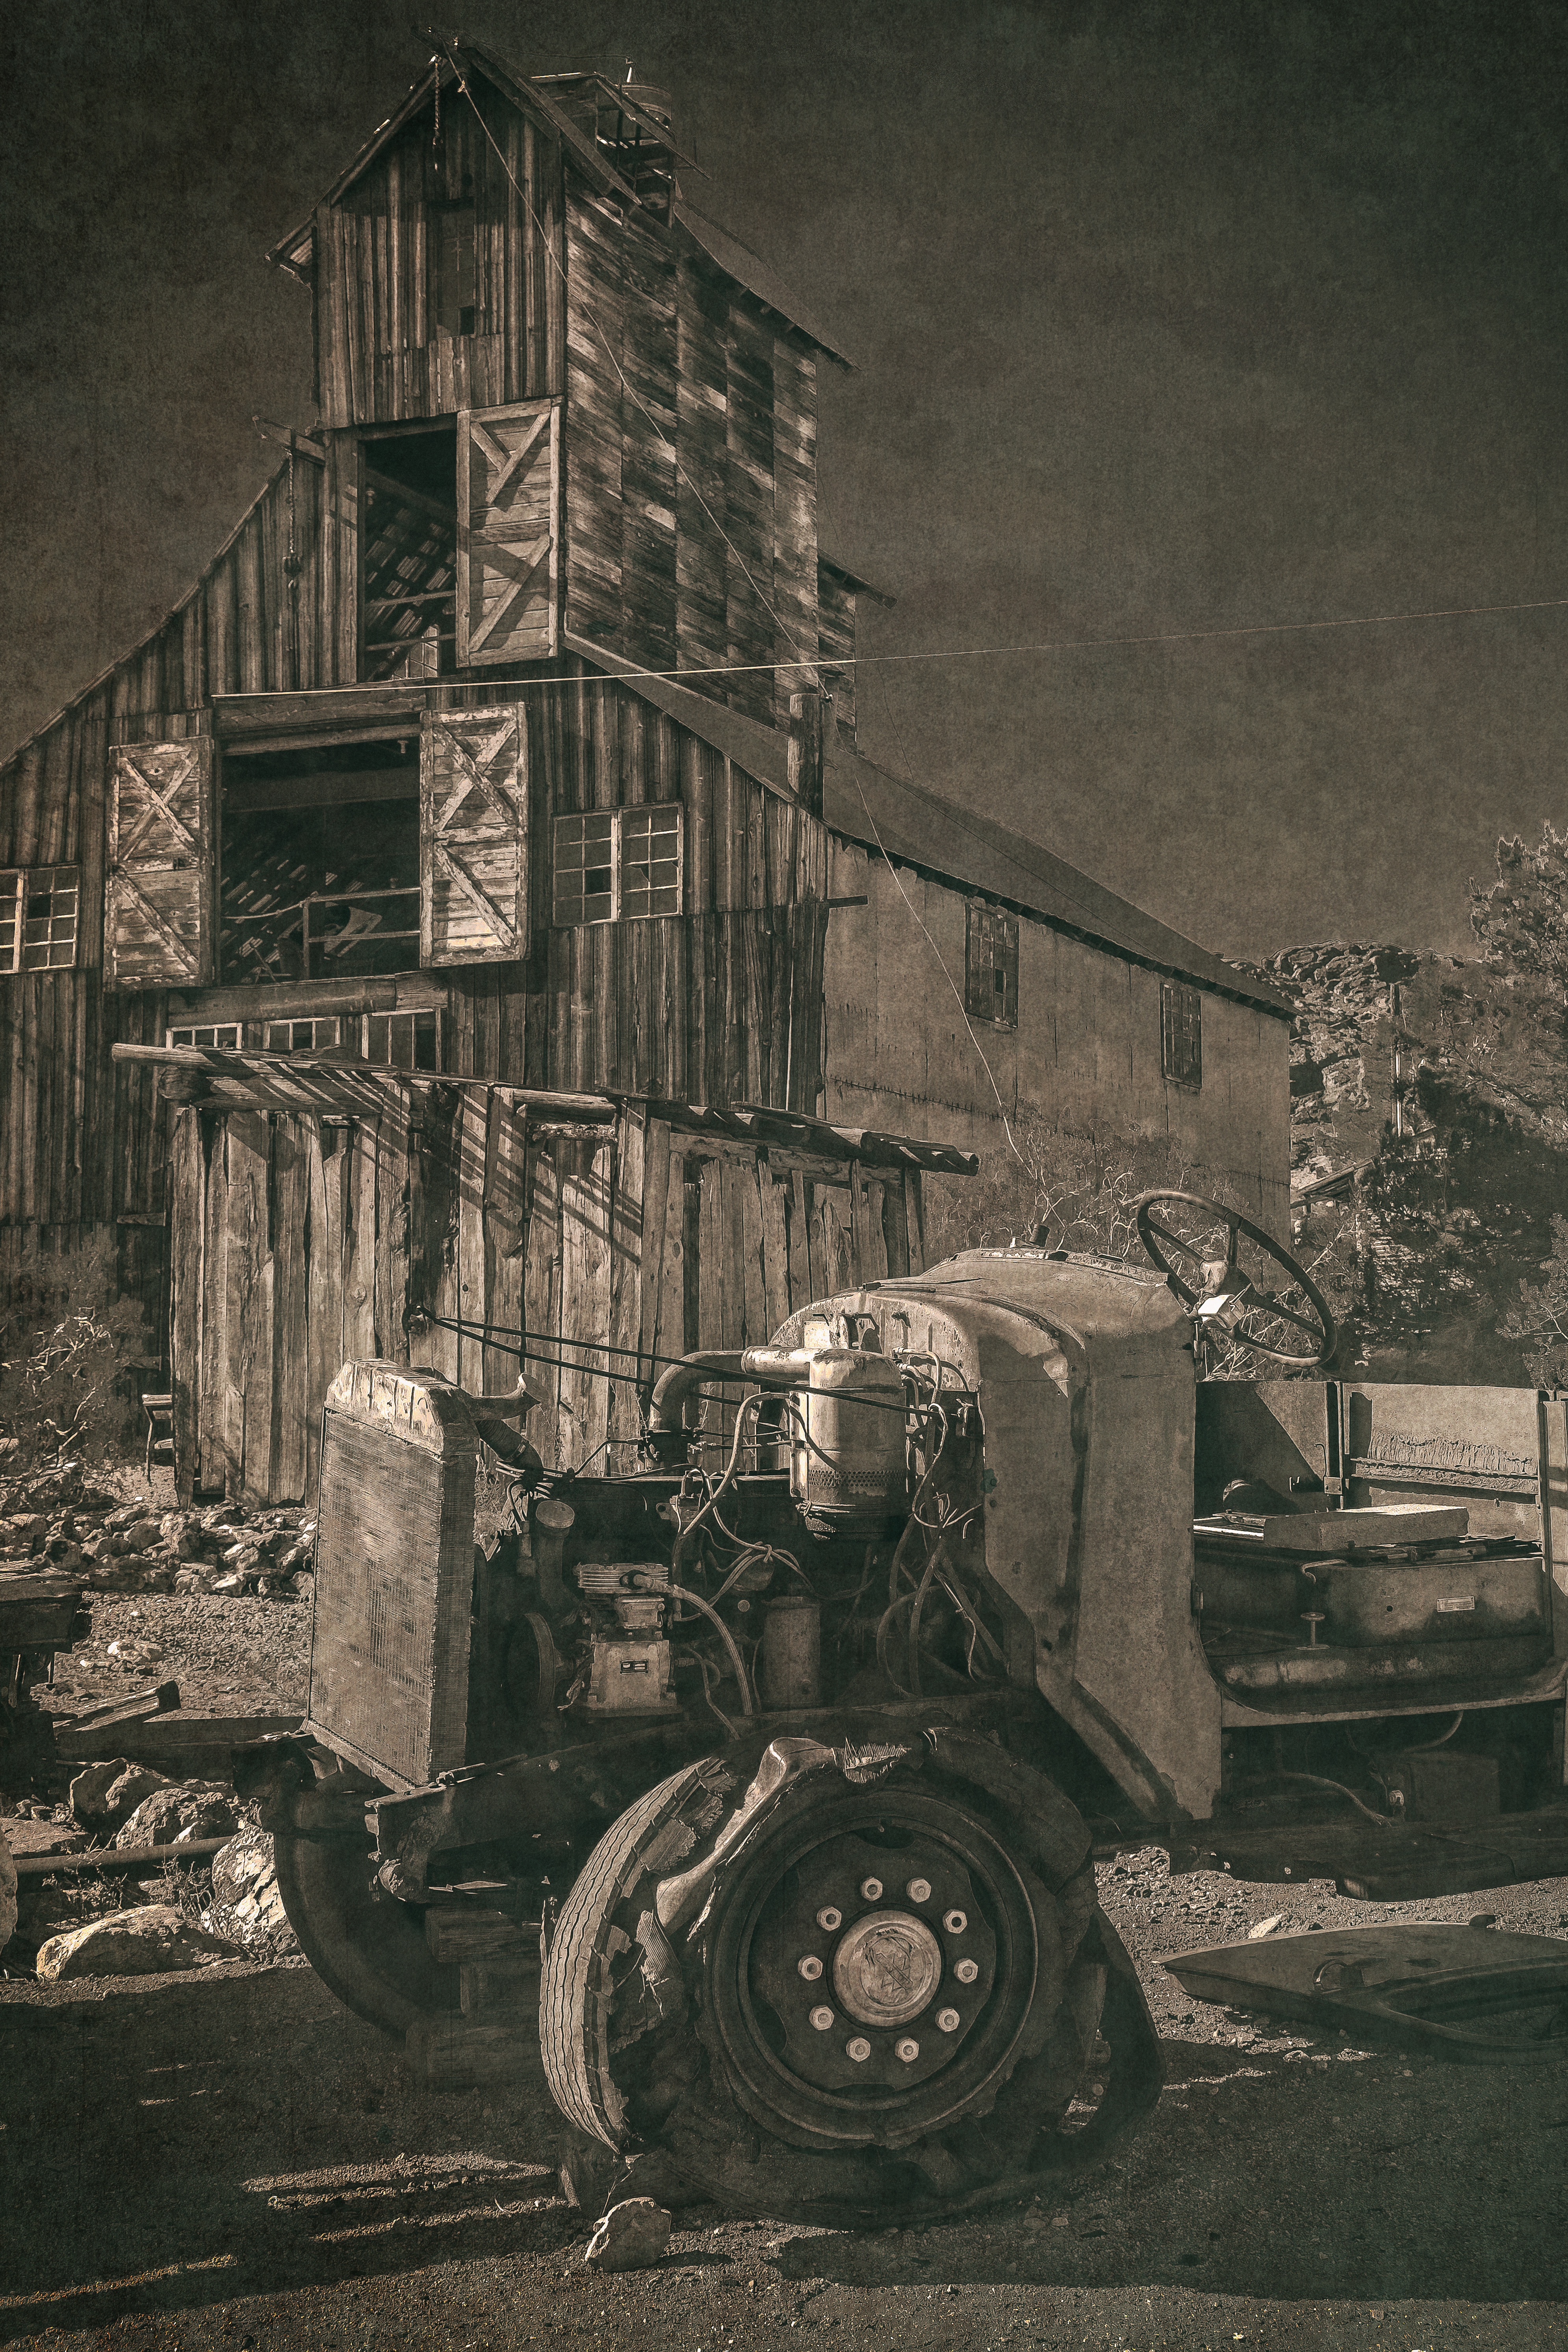
geotagged, nevada, searchlight, united states, usa, a6500, abandoned, attraction, auto, canyon, Car Graveyard, car photography, Clark County, Clark County Nevada, Clark County NV, classic, classic auto, classic car, classic cars, Classic Vehicle, desolate, El Dorado, El Dorado Canyon, El Dorado Mine, El Dorado Mountains, Eldorado Canyon Mine Tours, feet, ghost town, historical, isolated, lonely, mine, model, naked, Nelson Cutoff Road, Nelson Ghost Town, Nelson Nevada, Nevada Ghost Town, Nevada Ghost Town Photography, Nevada Mine Tour, Nevada Mountains, Nevada Tourism, old, old buildings, old cars, old town, portrait, rustic, rusty, scenic, Searchlight Nevada, sightseeing, sony, SONY a6500, SONY Alpha 6500, sony mirrorless, stripping, tourist attraction, Tourist Desert, travel, Travel Blog Photo, travel photography, vacation, vehicle, vintage, wife, motor vehicle, wheel, wood, house, vintage car, tractor, building, still life photography